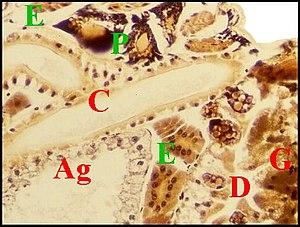
Emplacement du tissu endocrinoïde dans une vue d'ensemble d'abdomen de Mastophora femelle immature
Mastophora est un genre d'araignées aranéomorphes de la famille des Araneidae et de la sous-famille des Mastophorinae, avec les genres Agatostichus, Cladomelea et Acantharachne, Dicrostichus.